Cathy Ames

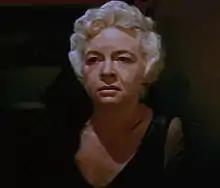
Jo Van Fleet as Cathy Ames in the 1955 film adaptation of "East of Eden"

Catherine "Cathy" Ames, later known as Kate Trask or Kate Albey, is a fictional character and the main antagonist in John Steinbeck's novel "East of Eden". She is married to the main protagonist Adam Trask, and the mother of his twin sons, Caleb and Aron. Beneath her charming, attractive facade, she is an evil woman who manipulates and destroys people for her own amusement and profit. Steinbeck characterizes her as a "psychic monster" with a "malformed soul".